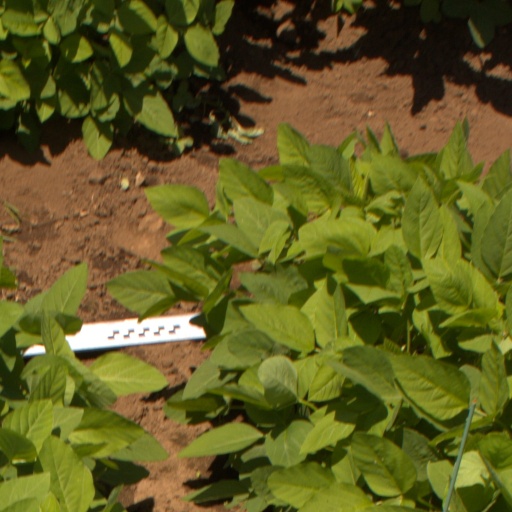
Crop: soybean